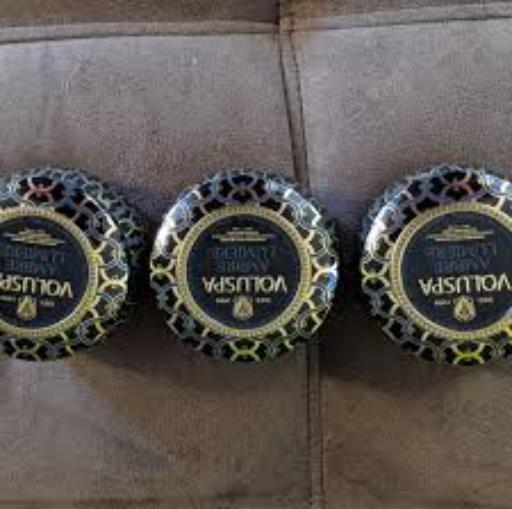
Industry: Necessities